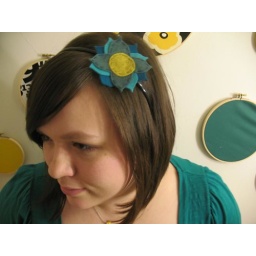
blue flower headband in action!